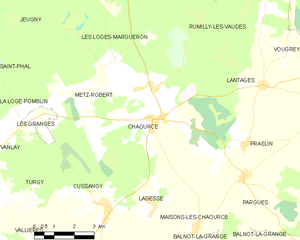
Carte des communes françaises: Chaource